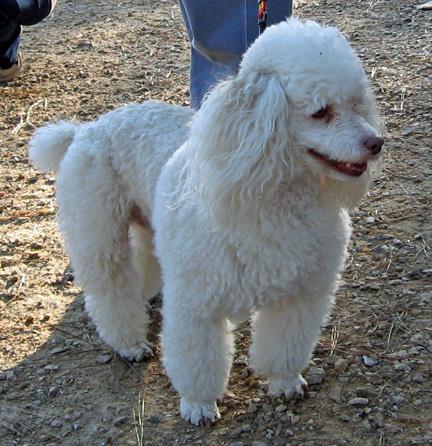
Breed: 200-n000010-miniature_poodle